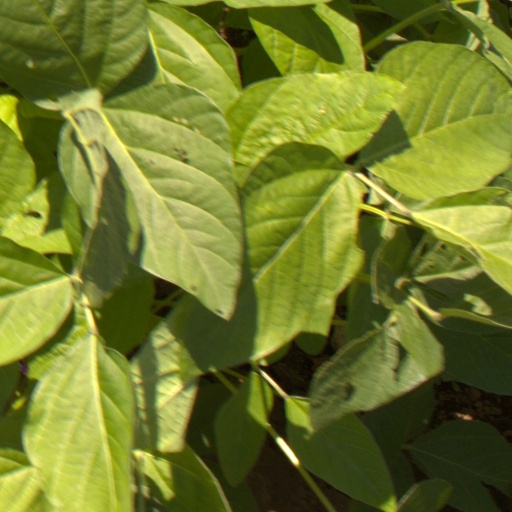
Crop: soybean